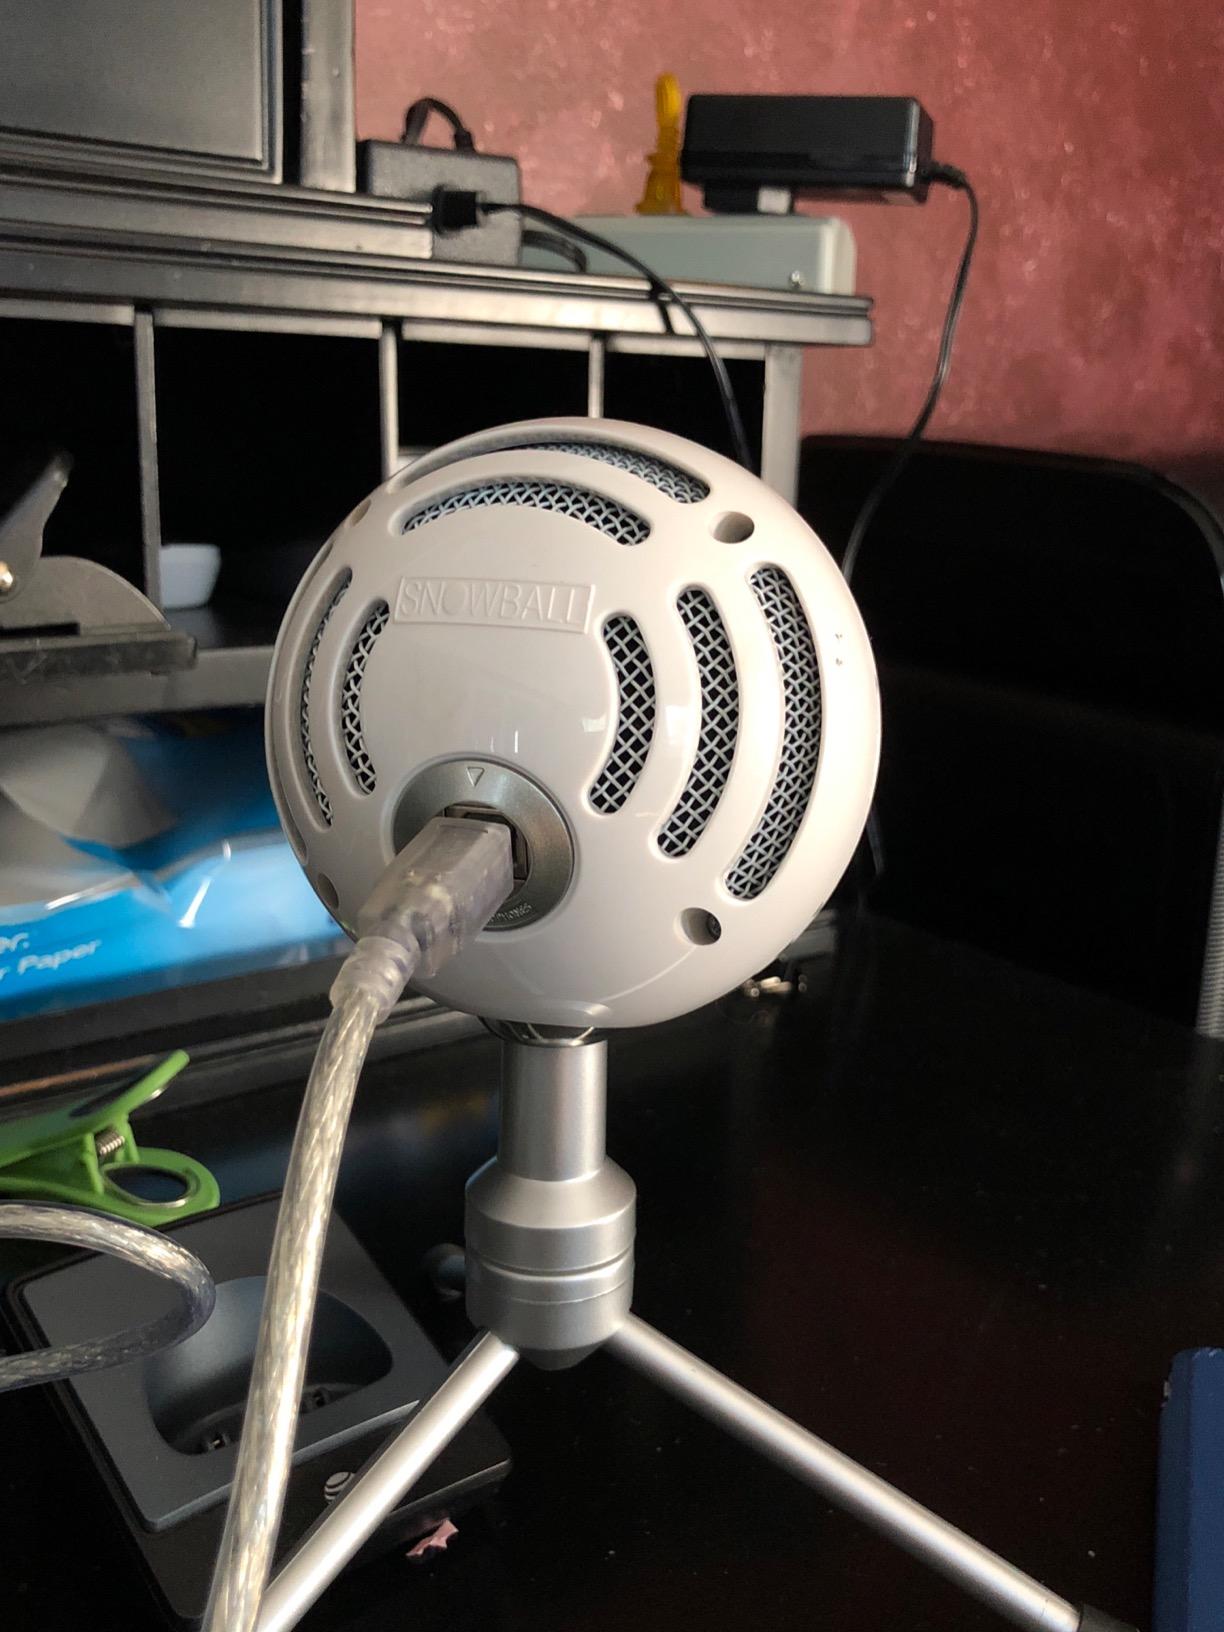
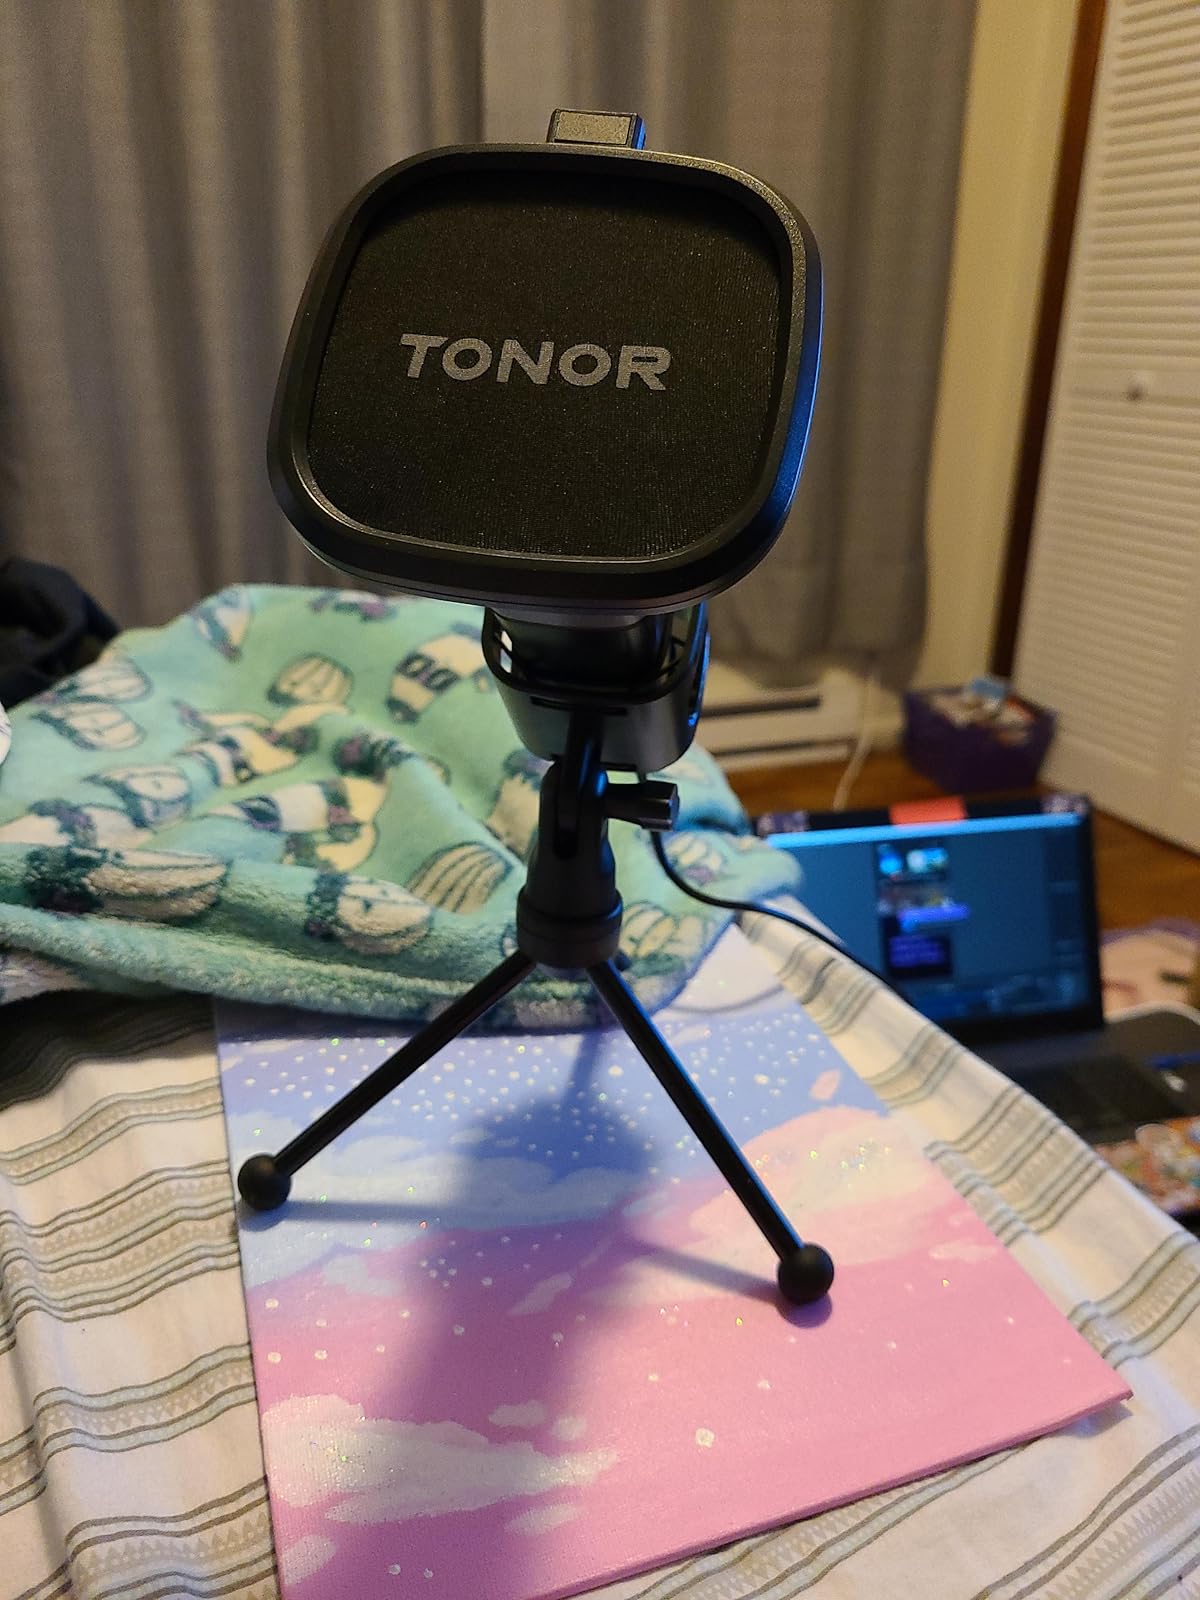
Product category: microphone
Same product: no